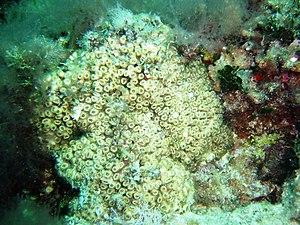
Le Cladocore en touffe est une espèce de coraux appartenant à la famille des Caryophylliidae.
Les scléractiniaires, anciennement appelés « madréporaires », constituent le principal ordre des coraux durs, animaux de la classe des Anthozoa.
Les Caryophyllidae forment une famille de scléractiniaires.